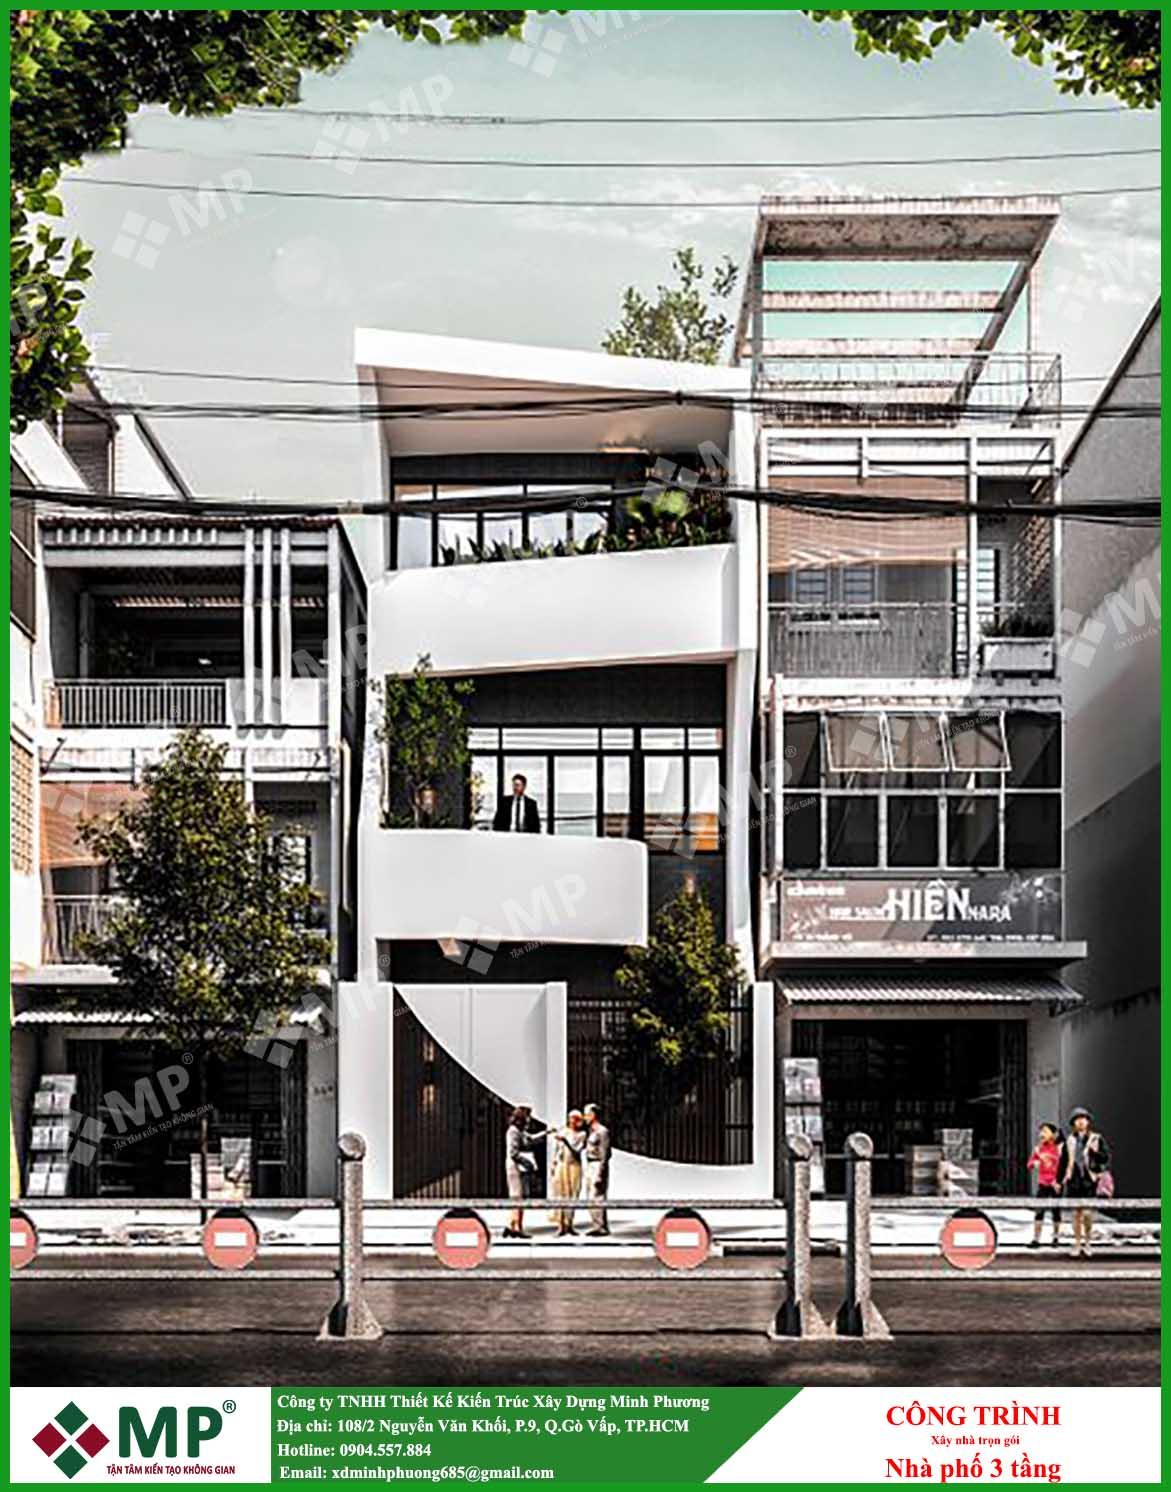
có ba ngôi nhà cao tầng xuất hiện ở trong bức ảnh